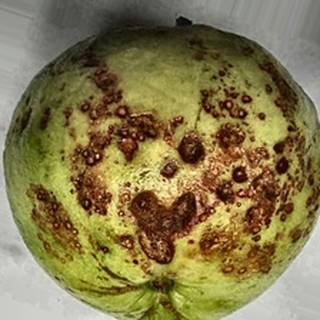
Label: guava_anthracnose